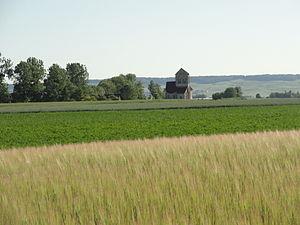
Vue de l'église sainte-hélène des Istres et en fond de la Côte des blancs
Les Istres-et-Bury est une commune française de la Champagne crayeuse. Elle fait partie du canton d'Avize, dans le département de la Marne en région Grand Est.